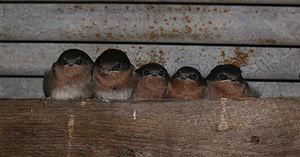
L'Hirondelle messagère est une espèce de passereaux de la famille des Hirundinidae.